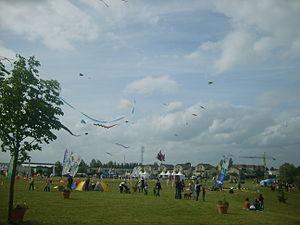
Le cerf-volant est un aérodyne assez léger pour être mu par les forces aérodynamiques, lancé et manœuvré depuis le sol à l'aide d'un ou plusieurs fils. Sa structure la plus commune se compose d'une pièce de toile ou de papier plus ou moins tendue sur une armature.